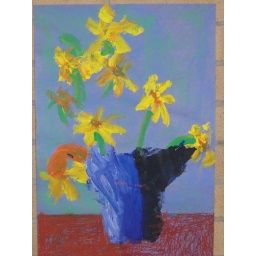
flowers in blue vase